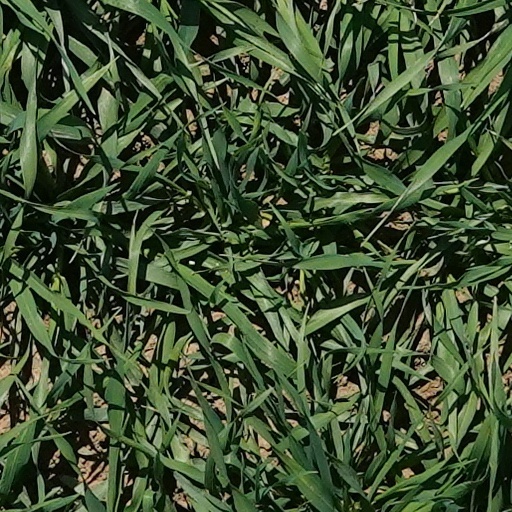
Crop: wheat